4th North Midland Brigade, Royal Field Artillery

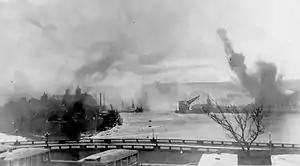
HMS "Illustrious" (right of crane) under attack.

By January 1941, the"Luftwaffe" had joined the "Regia Aeronautica" in attacks on Malta. On 11 January the damaged aircraft carrier HMS "Illustrious" came into Grand Harbour for repairs. The "Luftwaffe" laid on a major air raid (possibly 50 Junkers Ju 88 and 20 Junkers Ju 87 "Stuka" 's) on 16 January to finish off the carrier, but the AA guns on the island had been re-sited to defend the ship alongside Parlotorio Wharf with a 'box' barrage, and the raiders suffered heavily. A second raid made two days later was also disrupted by the defences. Only one bomb hit the ship, but the adjacent towns were badly hit, and nearby ships and AA positions suffered casualties. On 19 January, the "Luftwaffe" tried again, with a diversionary raid on Luqa airfield, but "Illustrious" made her way to Alexandria under her own steam on 23 January.